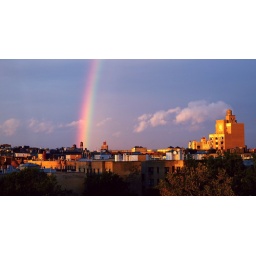
little did I know that the leprechauns have been hiding their gold in water towers